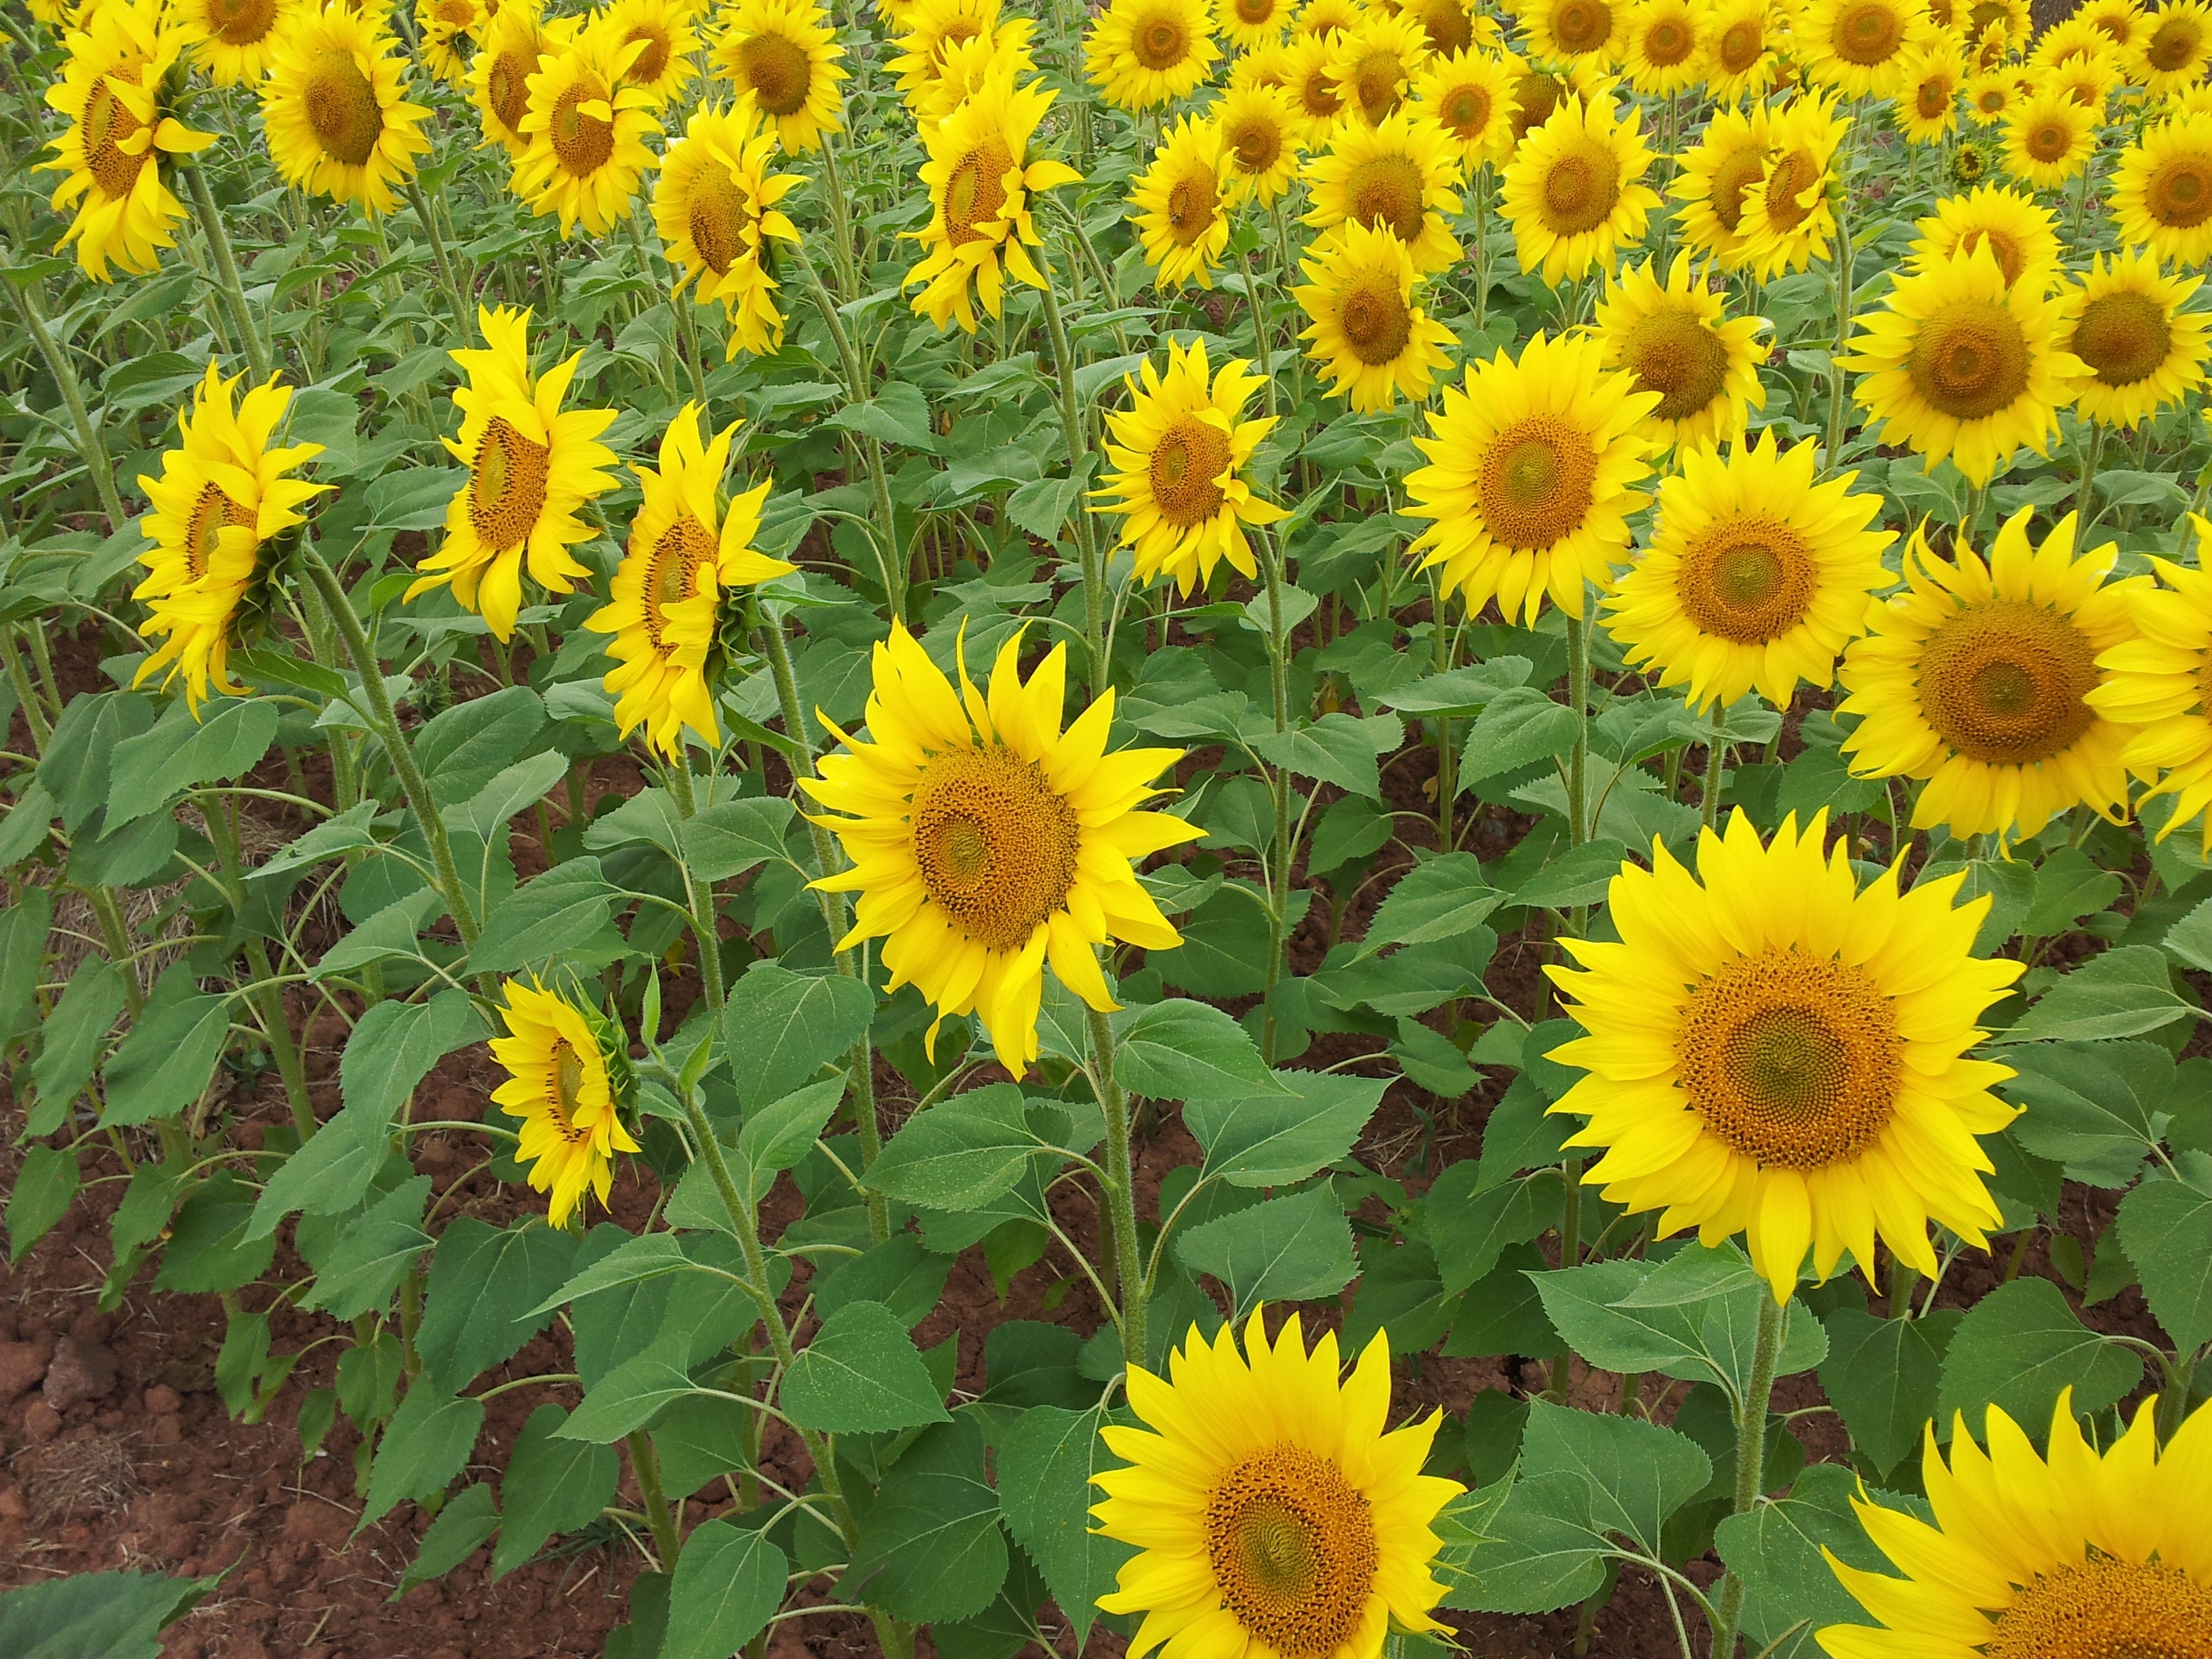
nature, plant, field, flower, bloom, herb, yellow, flora, sunflower, plants, spain, sunflowers, girasol, flowering plant, daisy family, sunflower seed, annual plant, land plant, girasoles